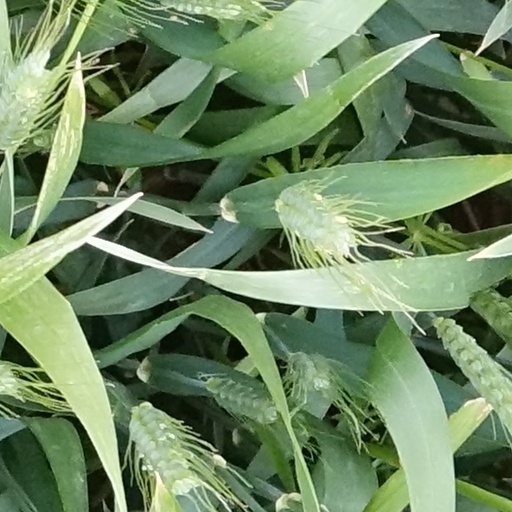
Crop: wheat